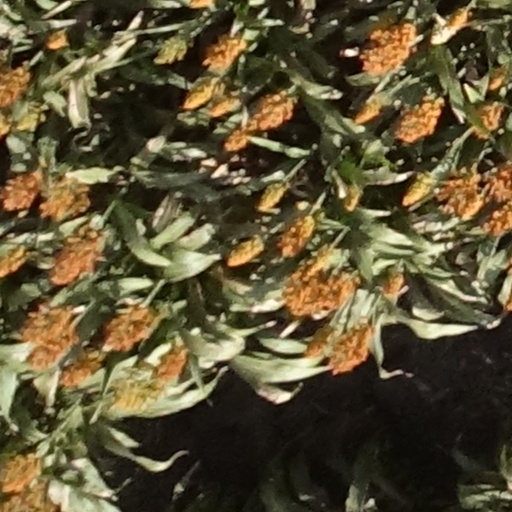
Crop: sorghum